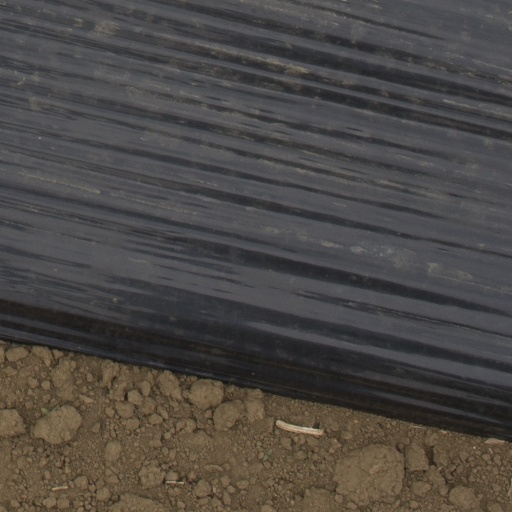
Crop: Jerusalem artichoke